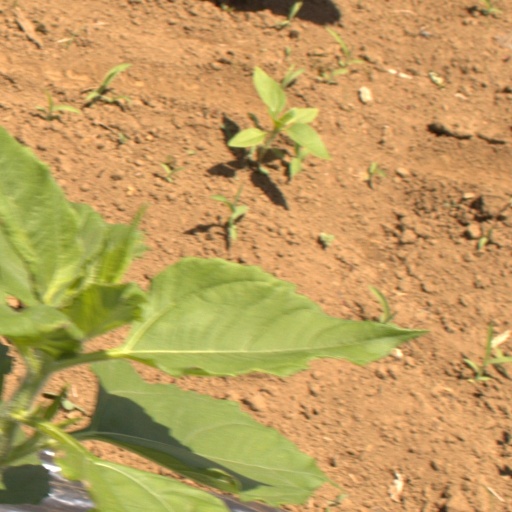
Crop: Jerusalem artichoke